Commodore USA

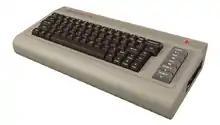
2011 Commodore C64x

The flagship product for Commodore USA, named the Commodore 64x, was contained in a partially redesigned and updated Commodore 64 form factor. The machine looked like the original Commodore 64, except with a slightly updated keyboard and power supply. The base model has an Intel Atom processor and an NVIDIA Ion 2 graphics card. The top version released on August 13, 2011 was called the "C64x Extreme" and featured an Intel Core i7 CPU with 8 GB RAM and 3 TB hard drive using the Intel Sandy Bridge chipset. There was also a barebones version of the C64x shell without a motherboard, power supply, or optical drive or hard drive, that was meant to encourage hobbyist enthusiasts to install their preferred Mini-ATX motherboard.